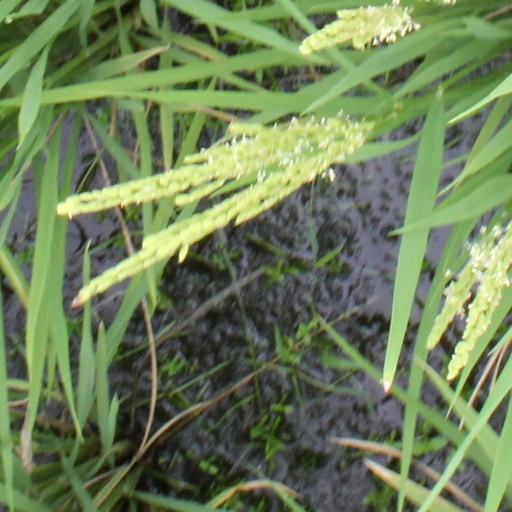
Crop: rice